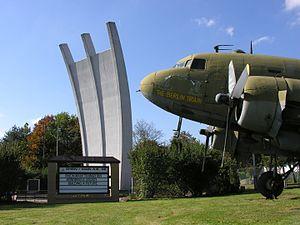
Rhein-Main Air Base était une ancienne base des United States Air Force occupant la partie sud de l'aéroport international de Francfort en Allemagne.